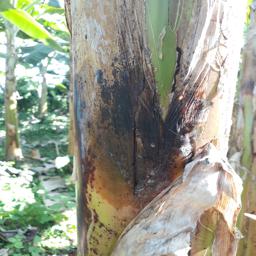
Label: PSEUDOSTEM WEEVIL